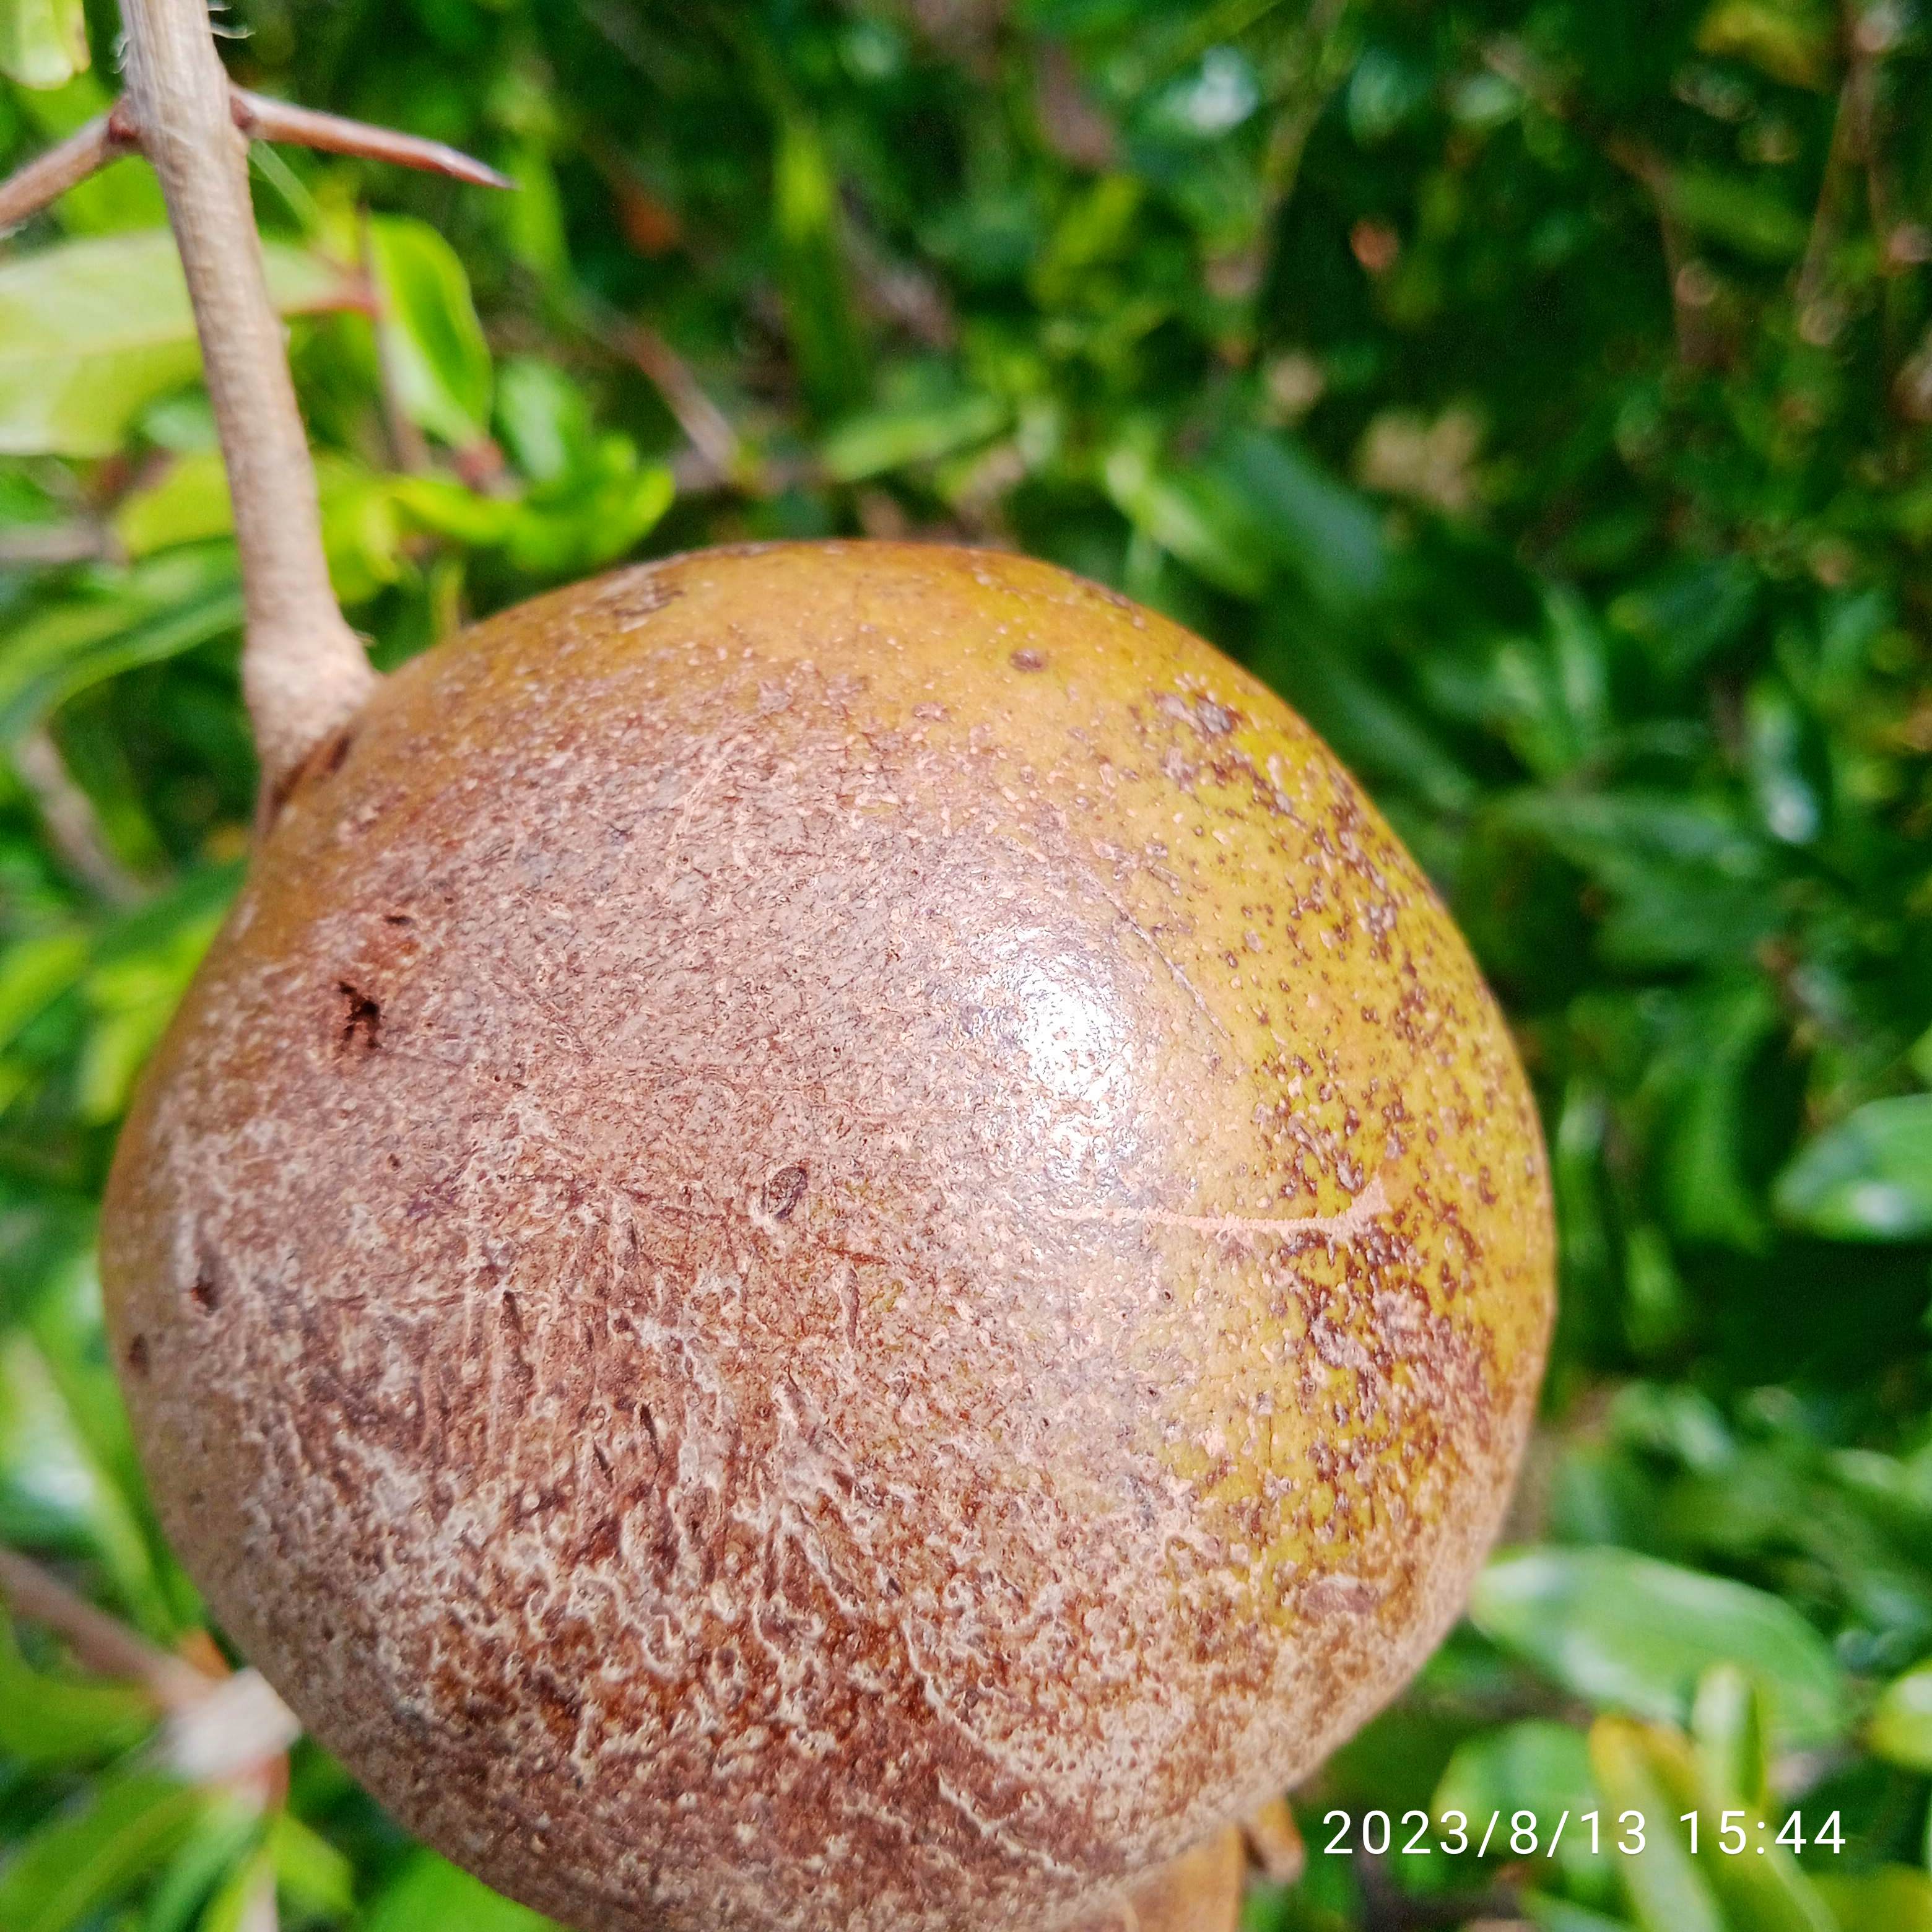
Label: Cercospora